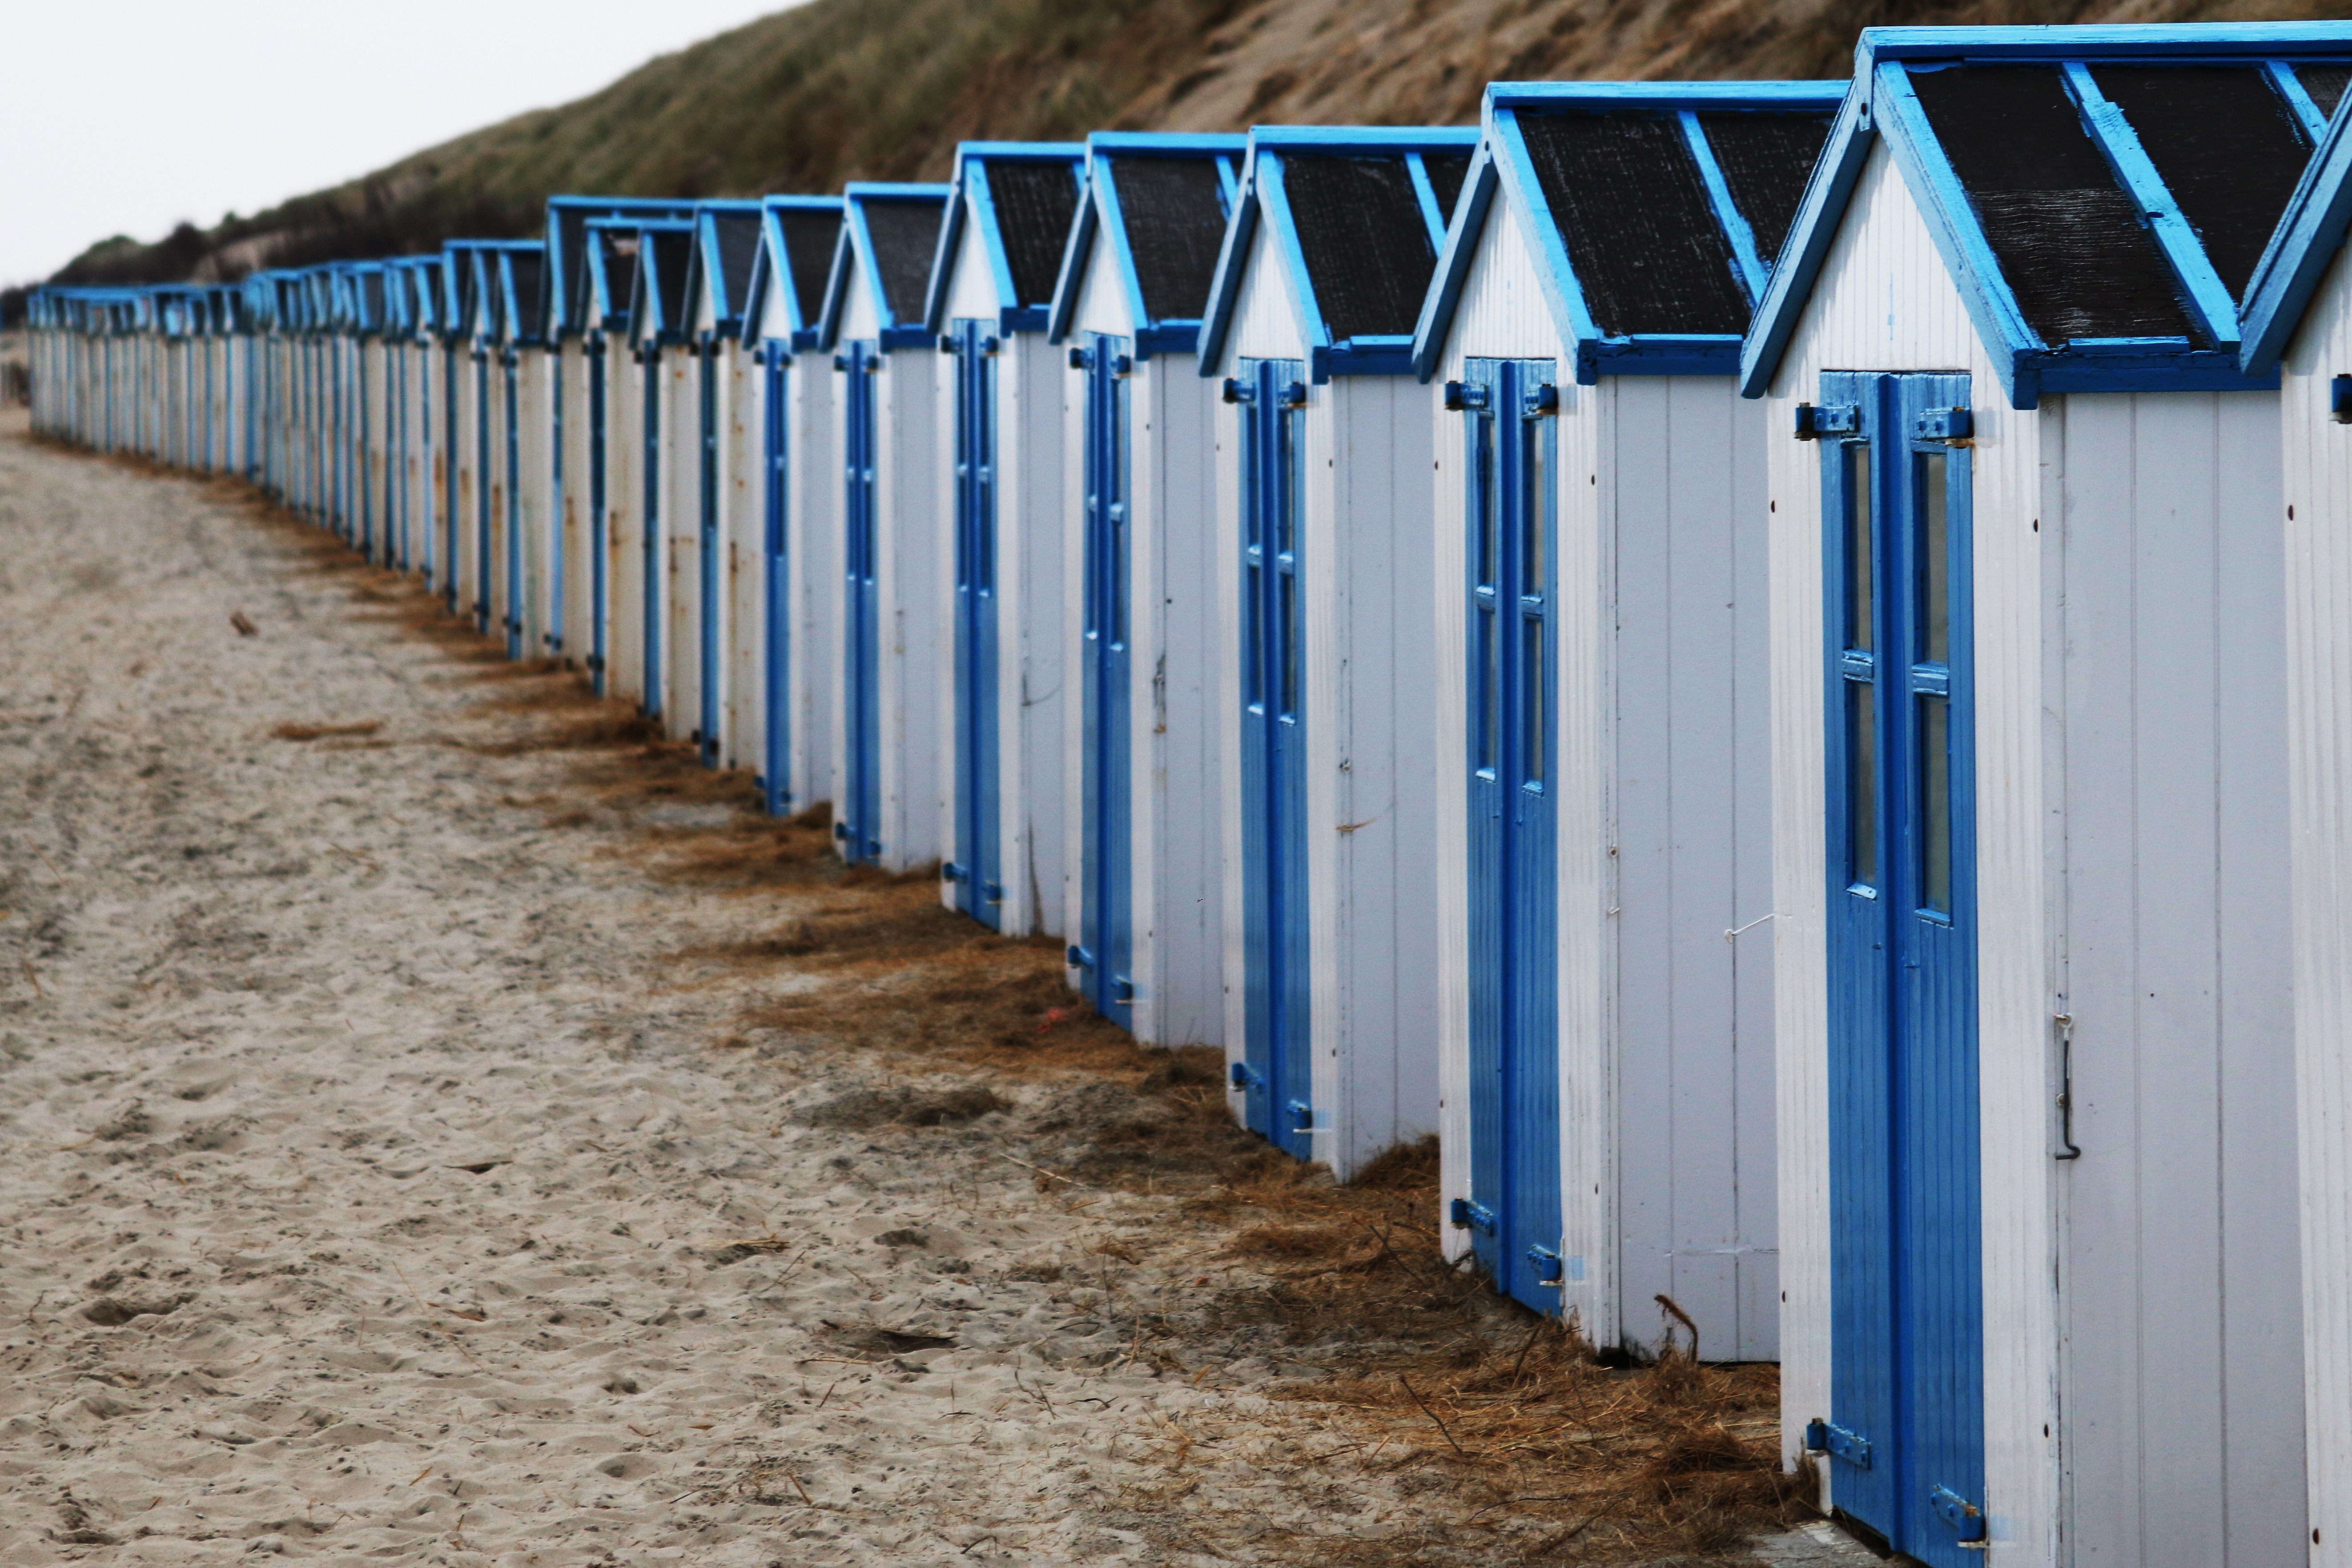
fence, wall, outdoor structure